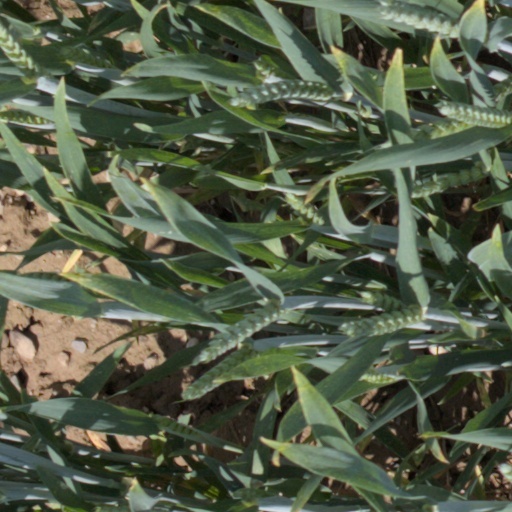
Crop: wheat